Minnesota State Capitol Mall

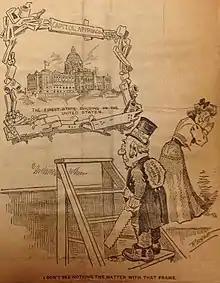
"I don't see anything the matter with that frame."

The architect of the Minnesota State Capitol Cass Gilbert continued to advocate for a grand capitol approach that would do justice to his building's design until the end of his life, 30 years later.